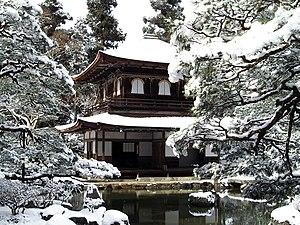
Ginkaku-ji, un temple sous la neige, Kyōto, Japon. Occitan
Le Ginkaku-ji est un temple bouddhiste situé dans l'arrondissement Sakyō-ku à Kyōto au Japon.
L’arrondissement de Sakyō, est l'un des onze arrondissements de Kyoto, dans la préfecture du même nom. Contrairement aux arrondissements de Tokyo, ils ne constituent pas des municipalités à part entière mais juste des subdivisions administratives dotés de bureaux municipaux chargés de gérer un certain nombre d'affaires locales.